The Bozo Show

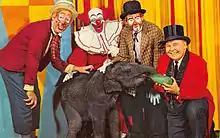
The cast in 1963

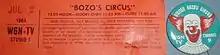
Unused ticket and pin for "Bozo's Circus", 1964

By 1963, the show welcomed its 100,000th visitor and reached the 250,000 mark in 1966. The show was so popular locally, that seven hours after the Chicago Blizzard of 1967 began, there were 193 people standing in line, waiting to use their Bozo show tickets; it was one of the few times the live show was canceled and the tape of an older show was run instead.